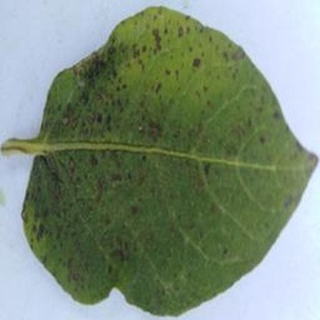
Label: potato_early_blight